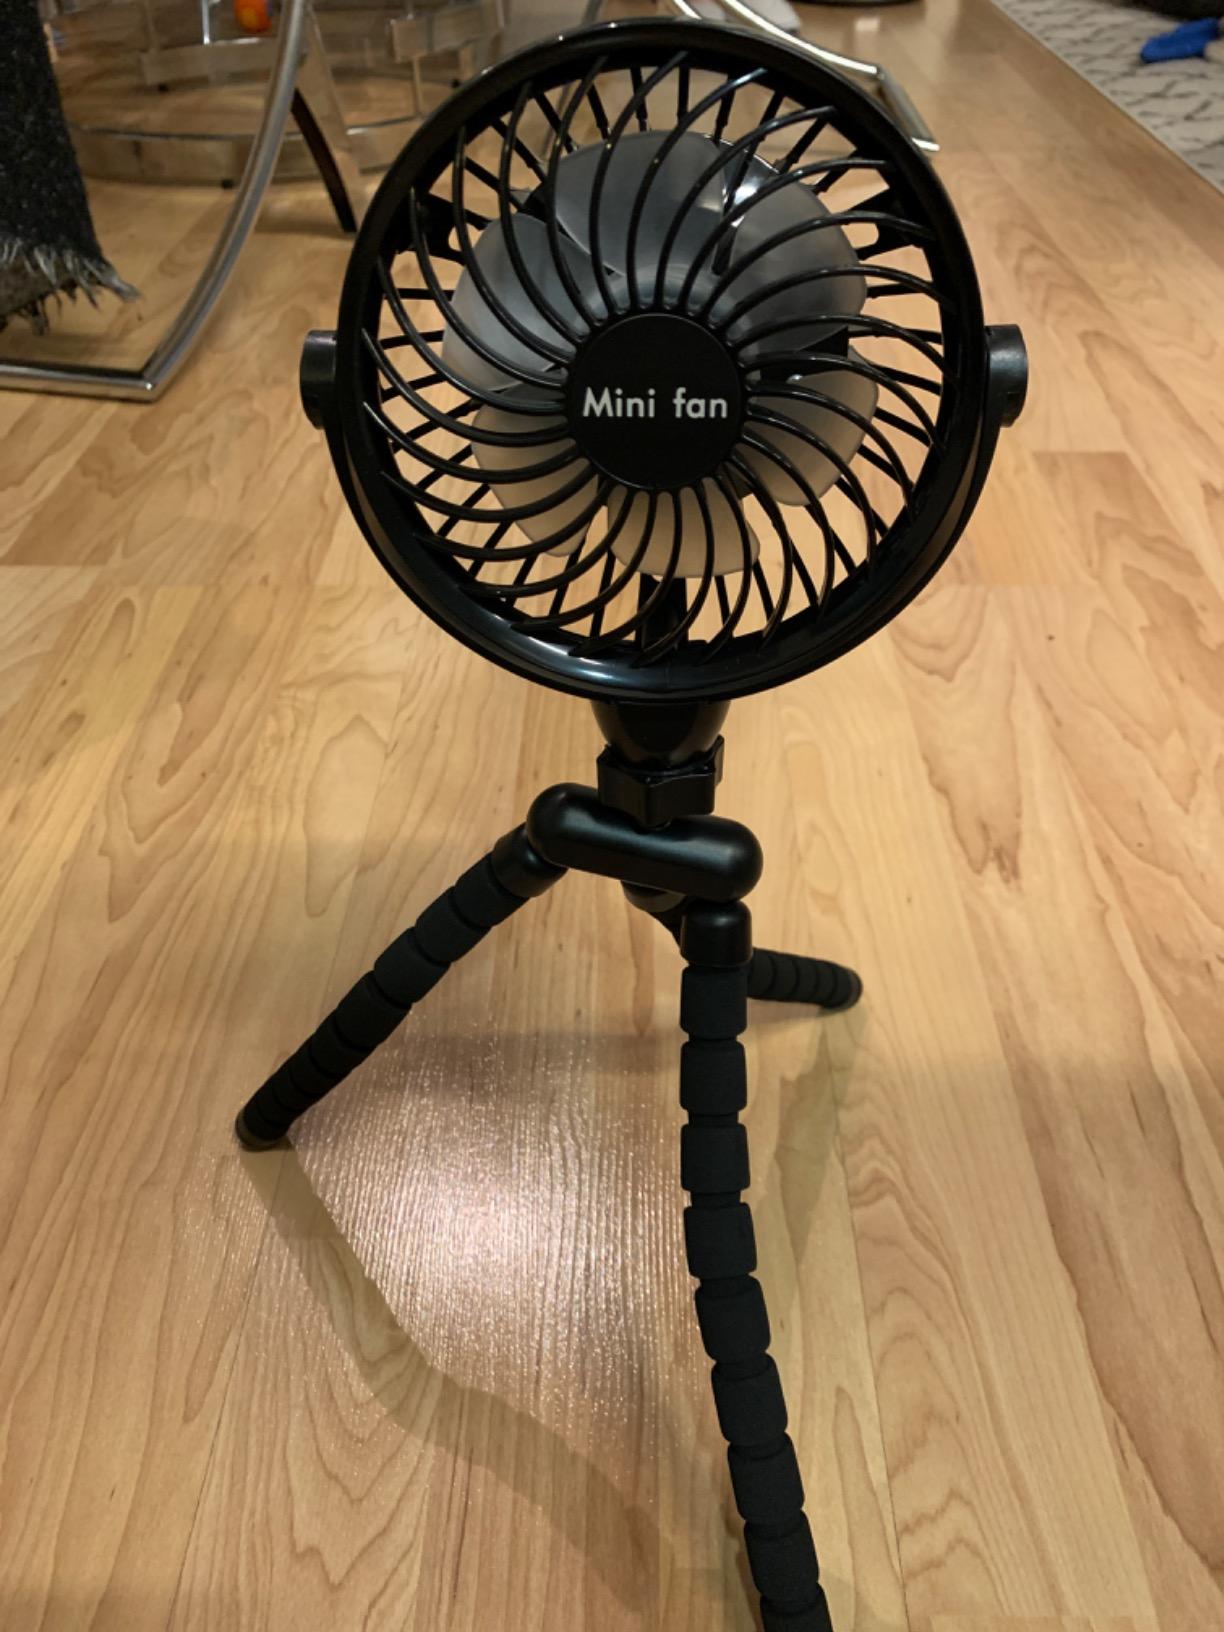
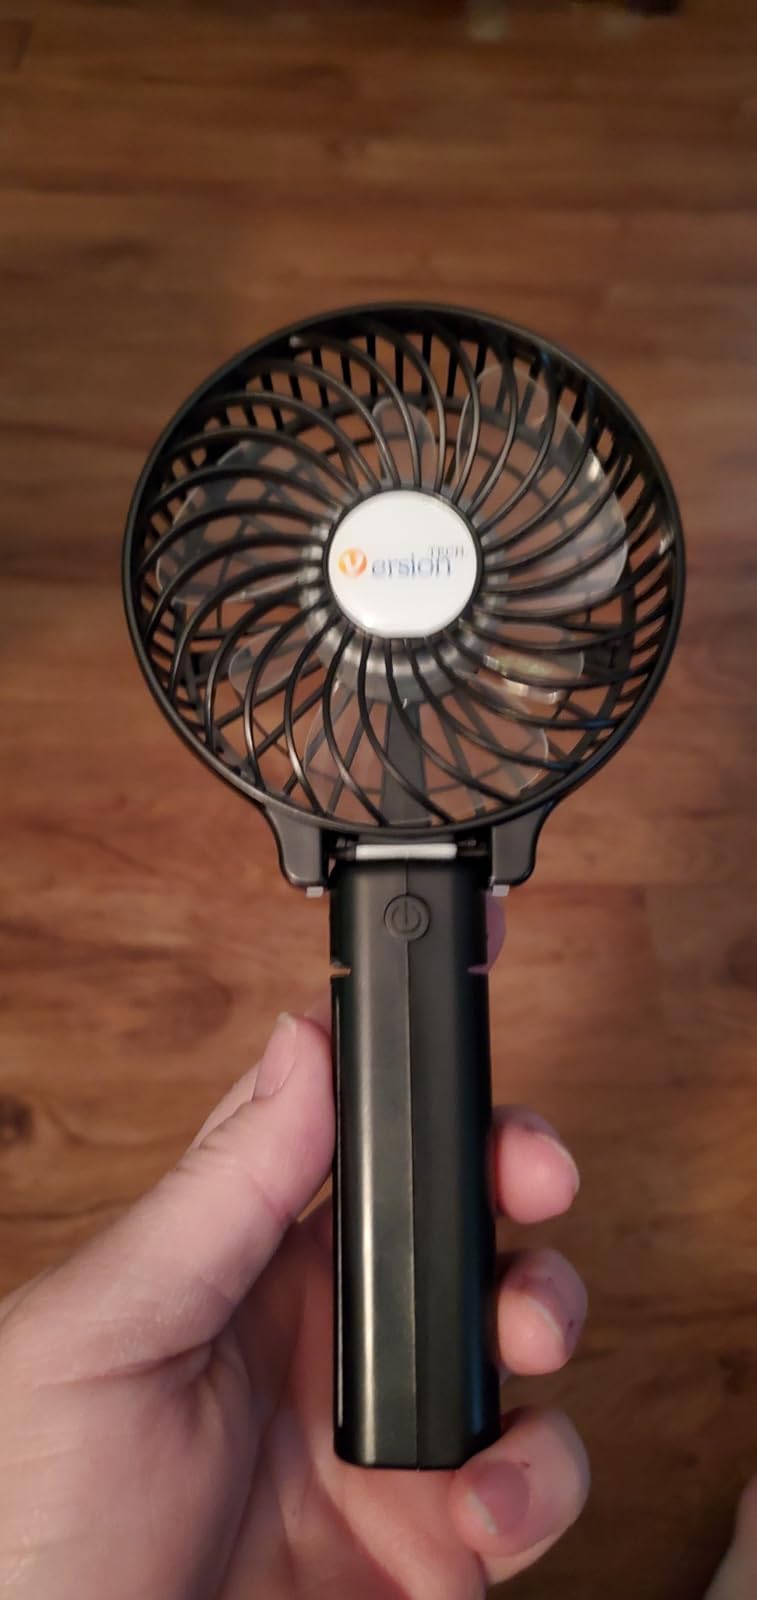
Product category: fan
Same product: no